New Canaan, Connecticut

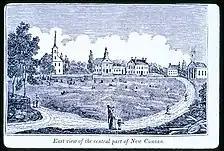
"East view of Church Hill, the central part of New Canaan" (1836) by John Warner Barber

In 1731, Connecticut's colonial legislature established Canaan Parish as a religious entity in northwestern Norwalk and northeastern Stamford. The right to form a Congregational church was granted to the few families scattered through the area. As inhabitants of Norwalk or Stamford, Canaan Parish settlers still had to vote, pay some taxes—no income tax, and many other modern taxes did not yet exist—serve on juries, and file deeds in their hometowns. Because Canaan Parish was not planned as a town when it was first settled in 1731, when New Canaan was incorporated in 1801, it found itself without a central common, a main street, or a town hall.